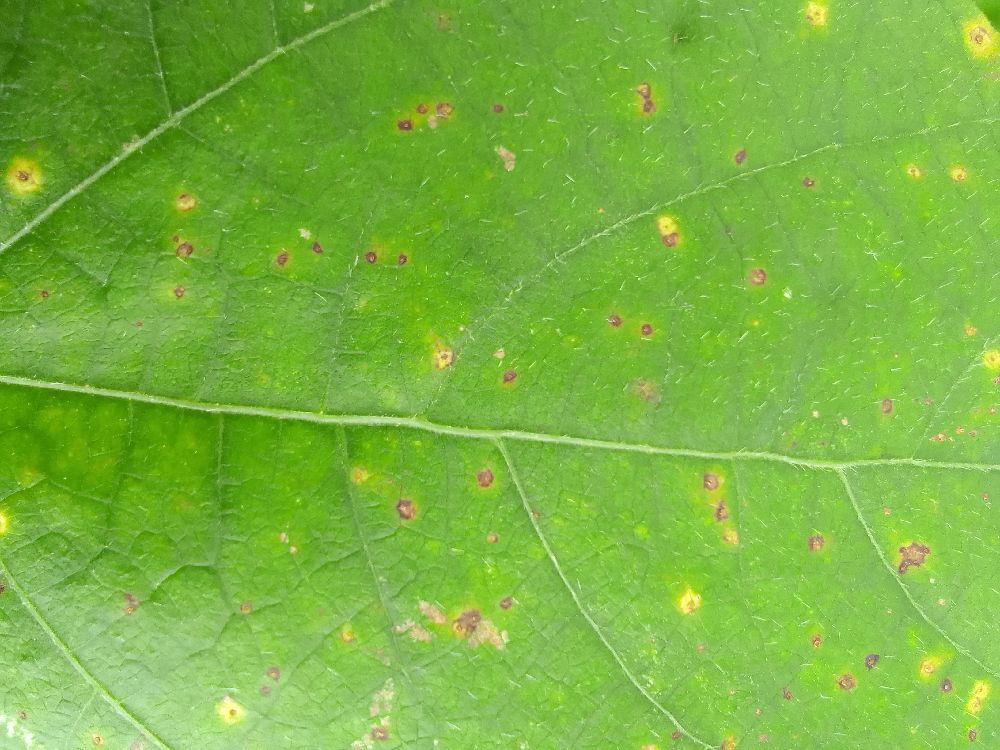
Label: rust